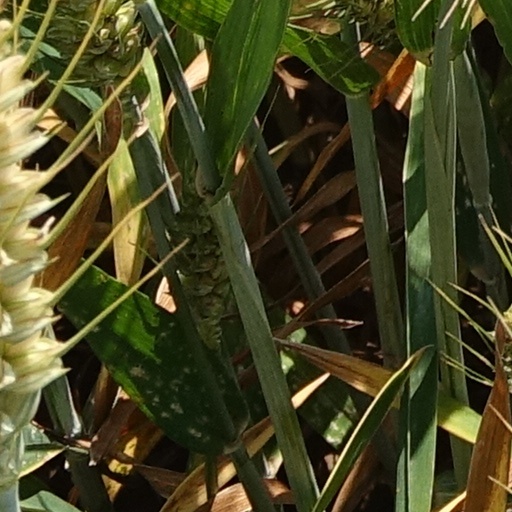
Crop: wheat